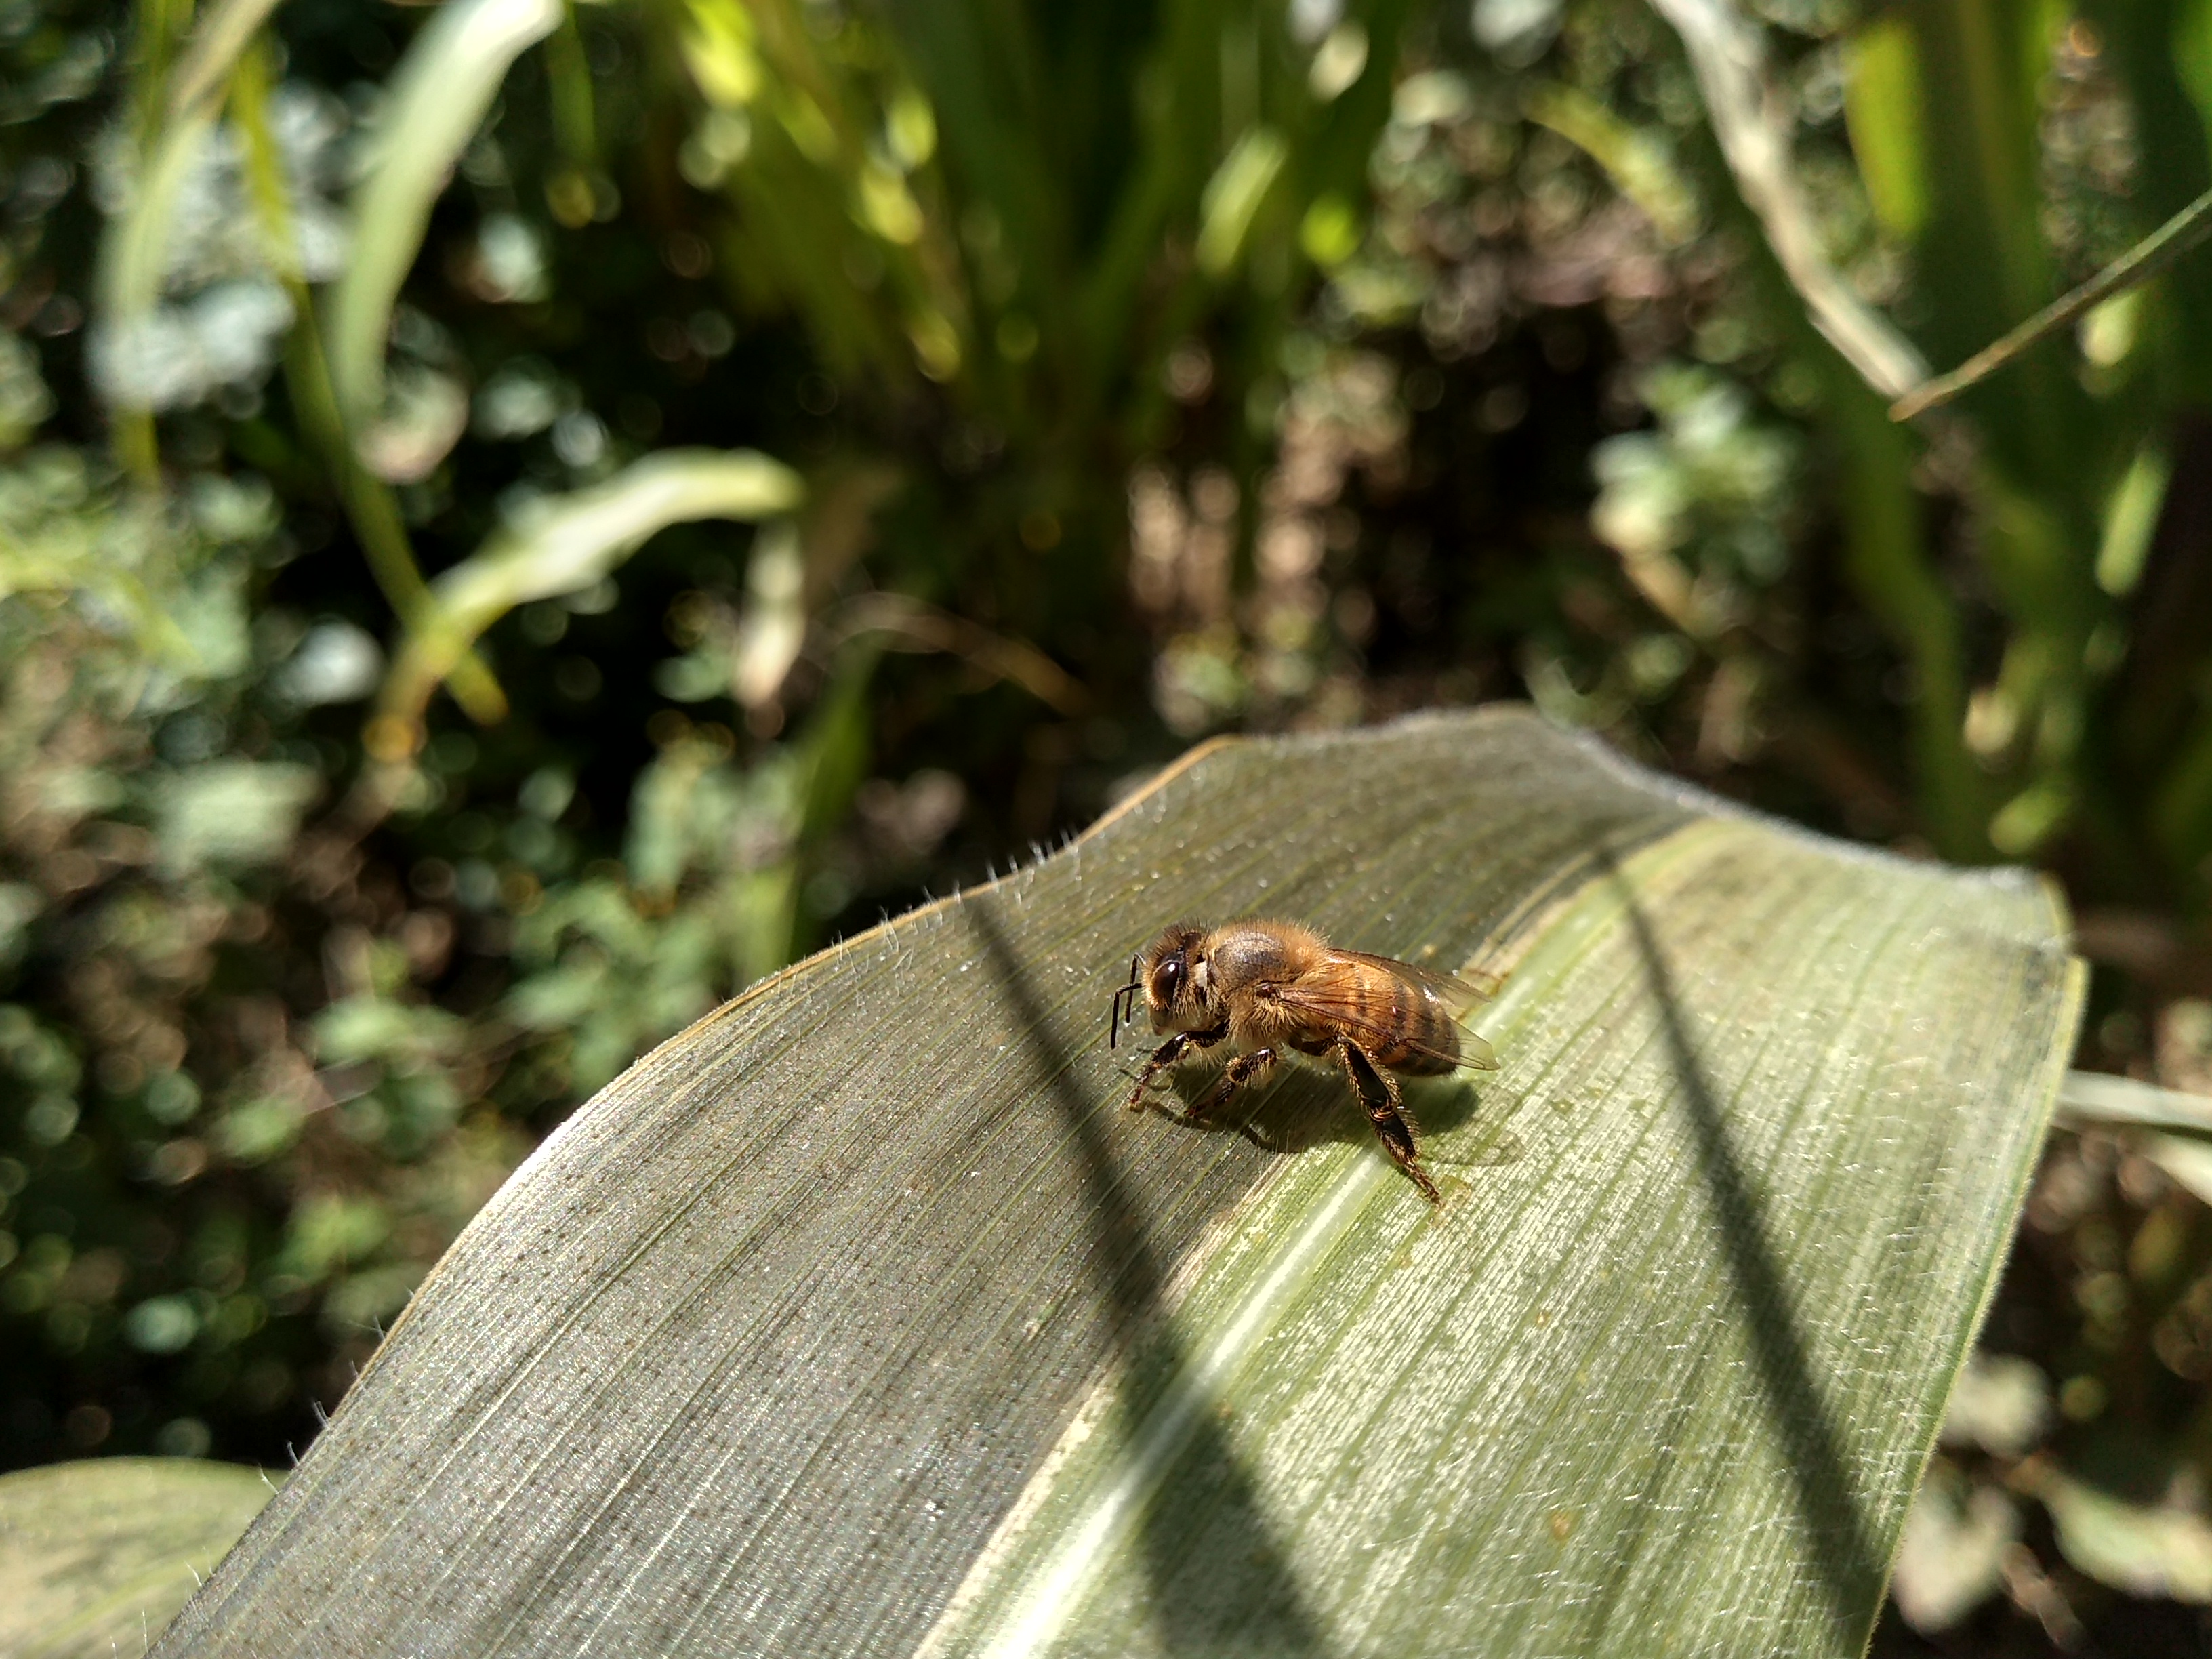
bee, leaf, corn plant, green leaf, insect, melipona, agricultural field, pollinator, arthropod, organism, wood, plant, terrestrial animal, terrestrial plant, grass, pest, parasite, hermit crab, membrane winged insect, macro photography, beetle, forest, wildlife, invertebrate, soil, plant stem, weevil, bug, fly, trunk, japanese beetle, pattern